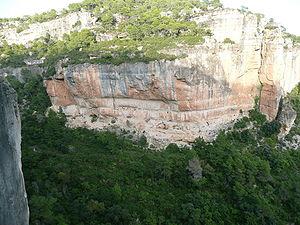
Falaise de Siurana, secteur El Pati, où se trouve La Rambla, 9a+
La Rambla est une voie d'escalade sportive du neuvième degré, située à Siurana en Catalogne. Ouverte dans sa version complète en 2003, et répétée à plusieurs reprises à partir de 2006, elle a été la seconde voie confirmée au niveau 9a+, après Biographie à Céüse, malgré quelques polémiques récentes sur son niveau.
Golpe de Estado est une voie d'escalade dans le neuvième degré située à Siurana en Espagne. Elle a été ouverte en 2008 par Chris Sharma. C'est la première voie confirmée au niveau 9b après sa répétition par Adam Ondra.